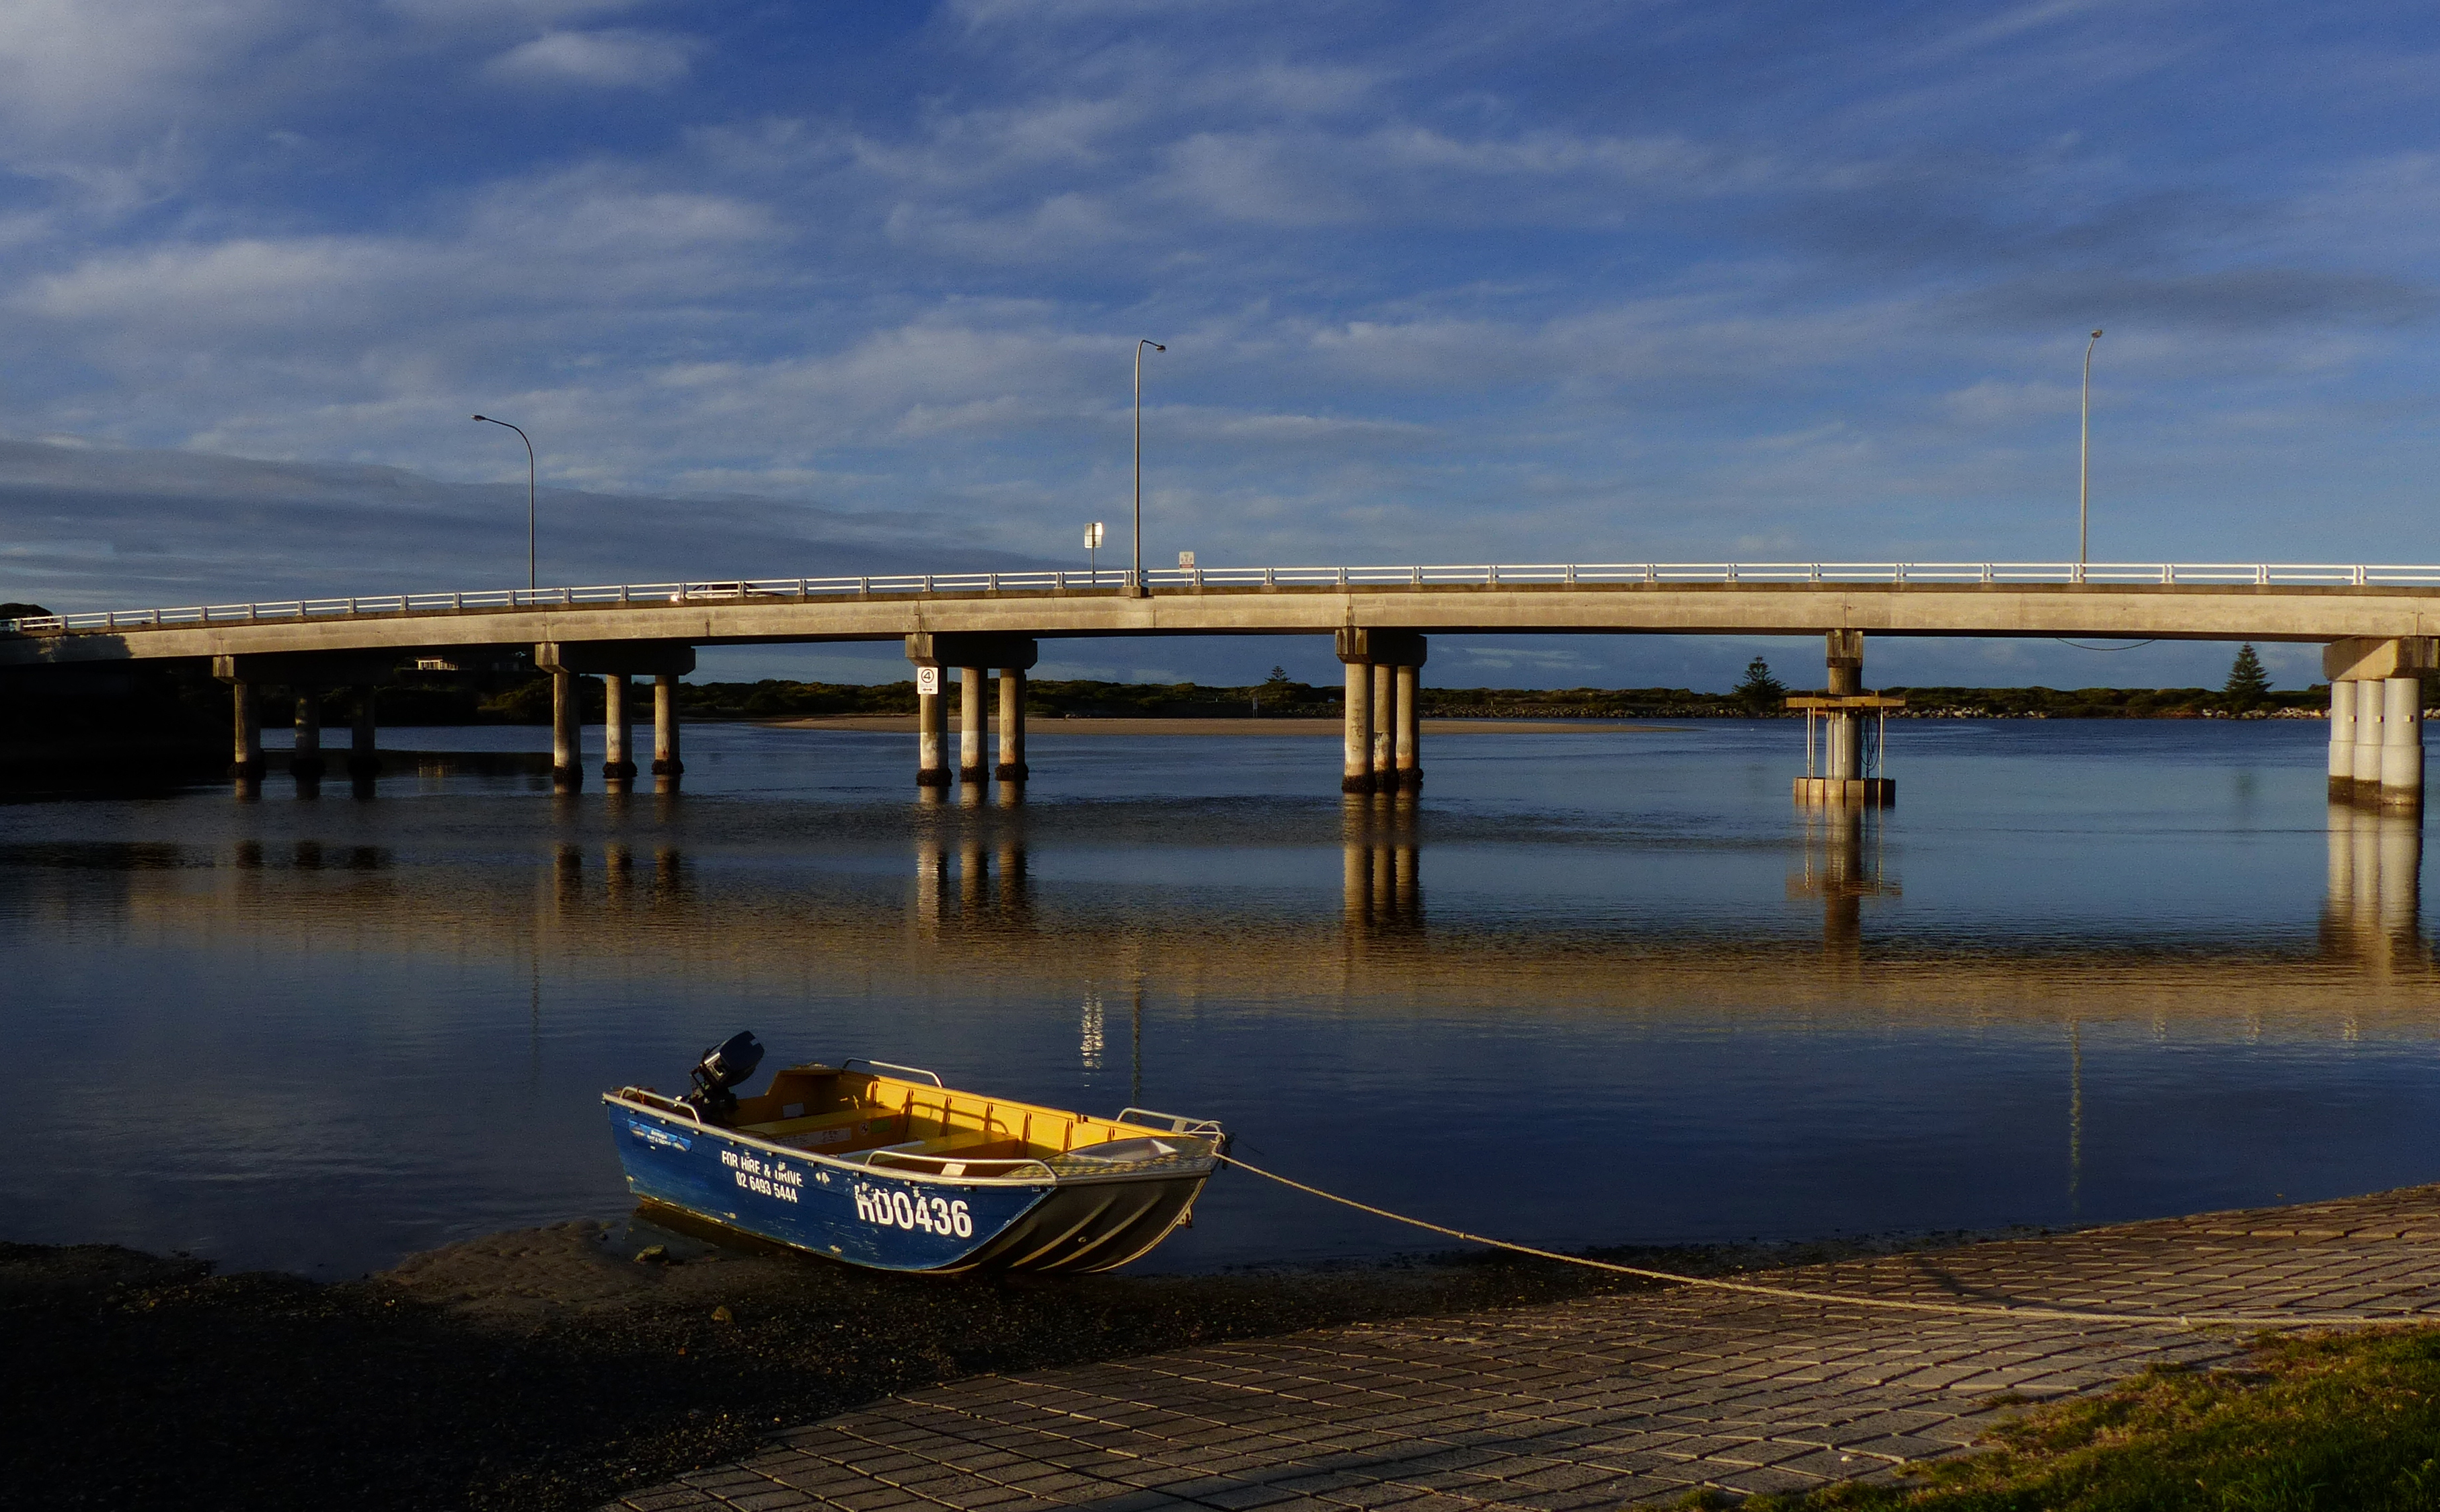
sea, coast, water, dock, cloud, boat, bridge, shore, lake, pier, river, dusk, evening, reflection, vehicle, bay, harbor, marina, reservoir, waterway, lumixfz200, nonbuilding structure